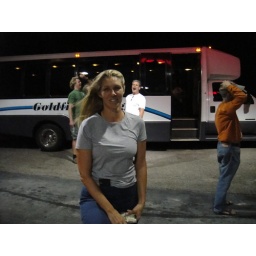
Our our way home in our chartered bus ride home. Stopped for a break and boy it is still WINDY.